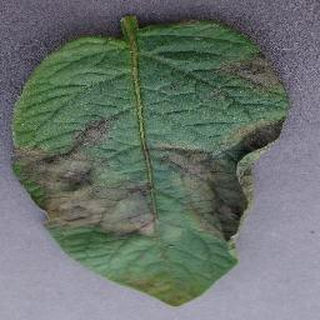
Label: potato_late_blight